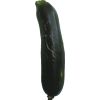
Label: Zucchini dark 1